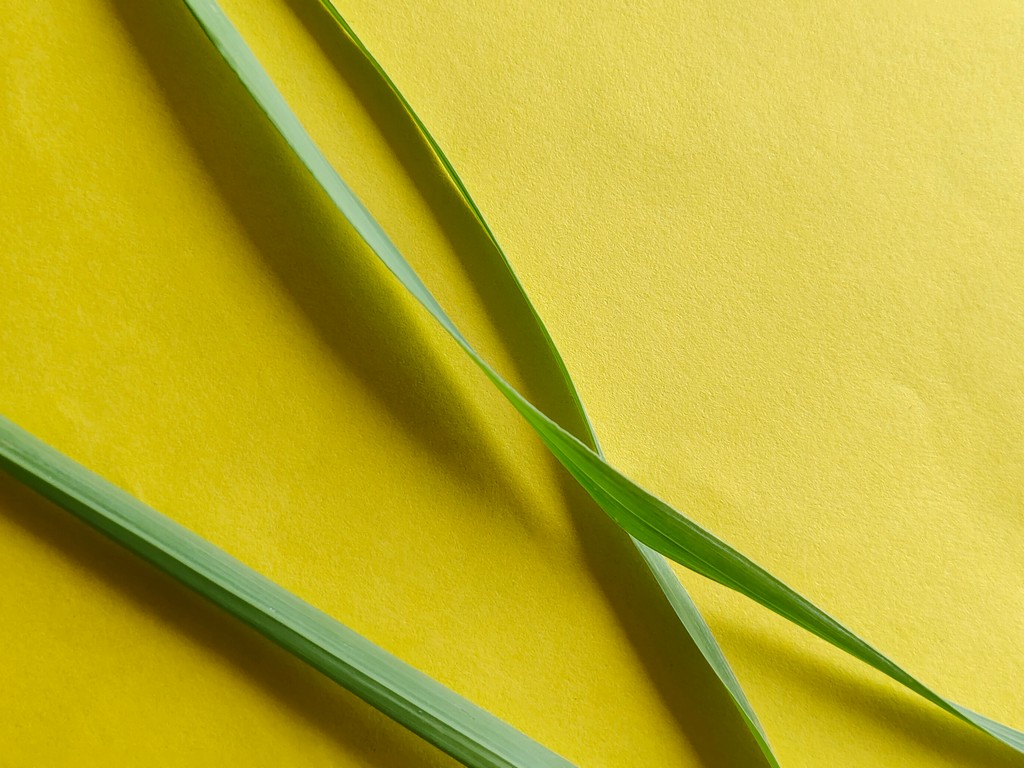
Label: Healthy